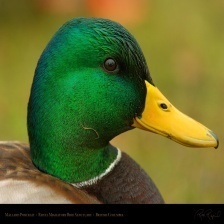
Species: MALLARD DUCK
Scientific name: ANAS PLATYRHYNCHOS
ImageNet parent category: drake